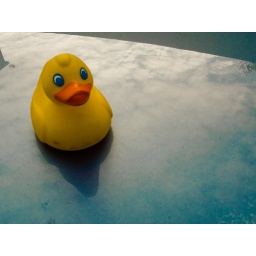
Rubber duck shot on top of a silver car roof. Blues enhanced in camera raw.